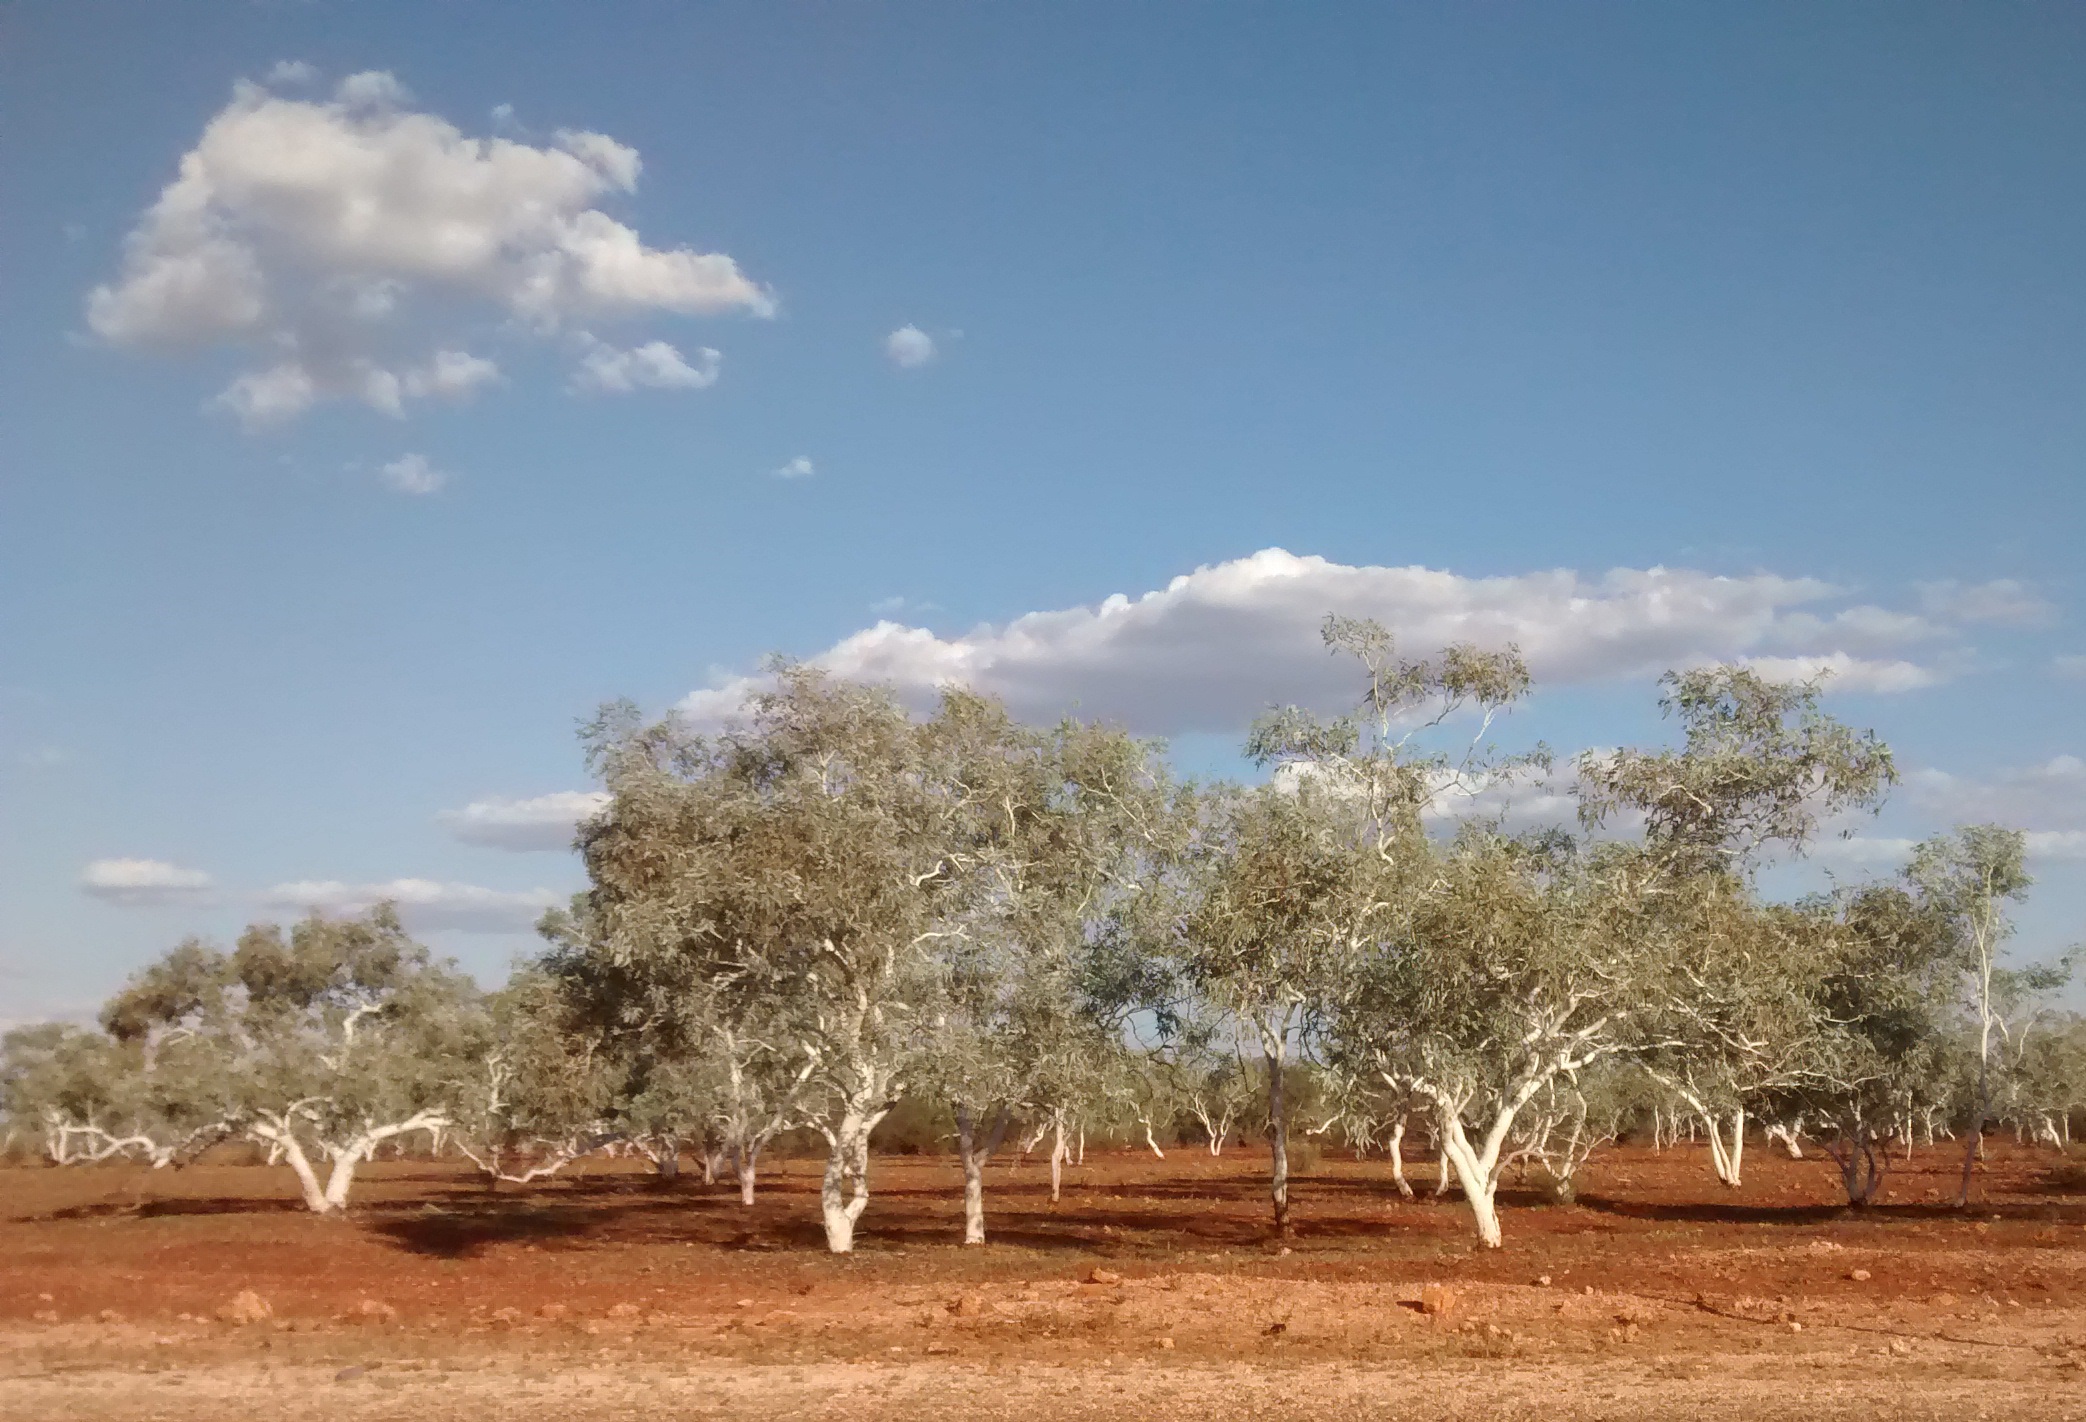
landscape, tree, nature, rock, plant, sky, field, meadow, prairie, wind, summer, red, scenic, pasture, soil, agriculture, savanna, plain, australia, grassland, ecosystem, outback, steppe, rural area, western australia, natural environment, grass family, woody plant, roy hill